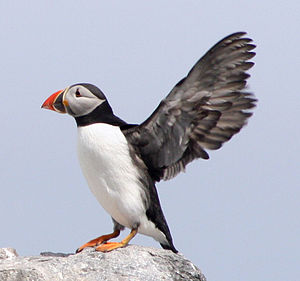
Lunde / Galleri
Lunden, i folkemunde kaldet søpapegøje, er en alkeart. Længden er cirka 30 cm og fuglen er let kendelig i sommerdragten på det store trekantede og farvestrålende næb. Den har desuden et stort hoved og orangefarvede ben. Den flyver med korte og hurtigt svirrende vinger.